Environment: real
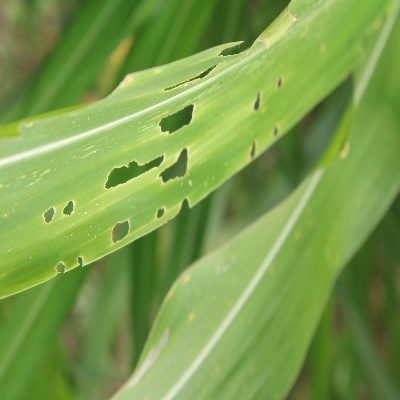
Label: fall_armyworm